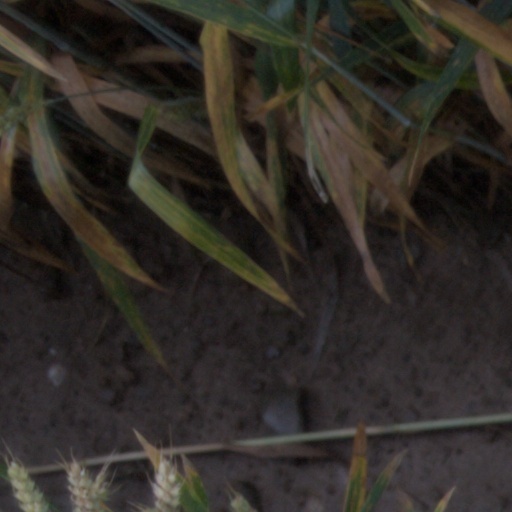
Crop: wheat